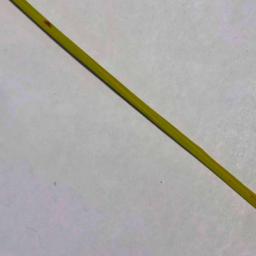
Label: Rice___Leaf_Blast